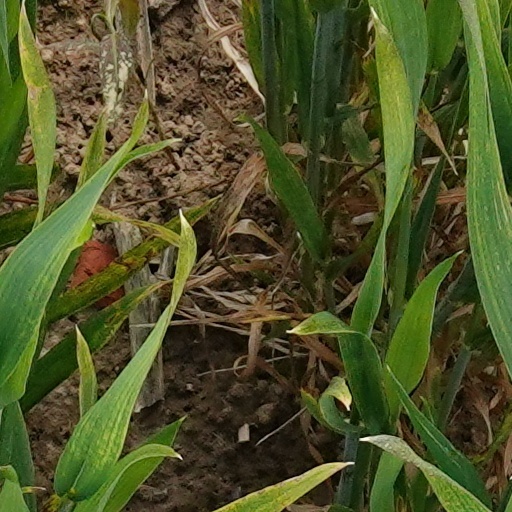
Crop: wheat